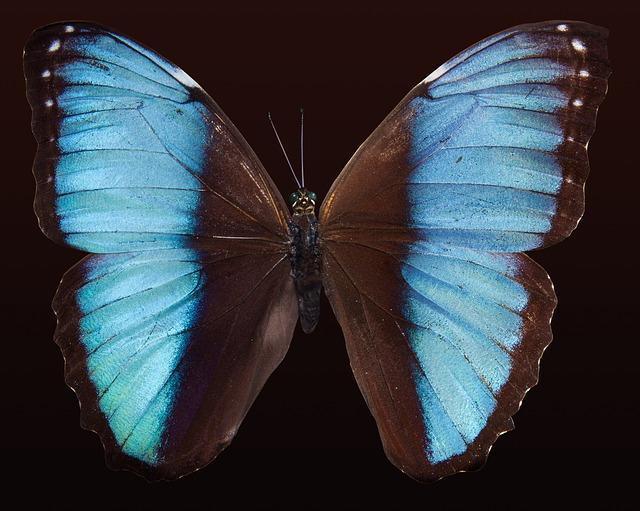
butterfly